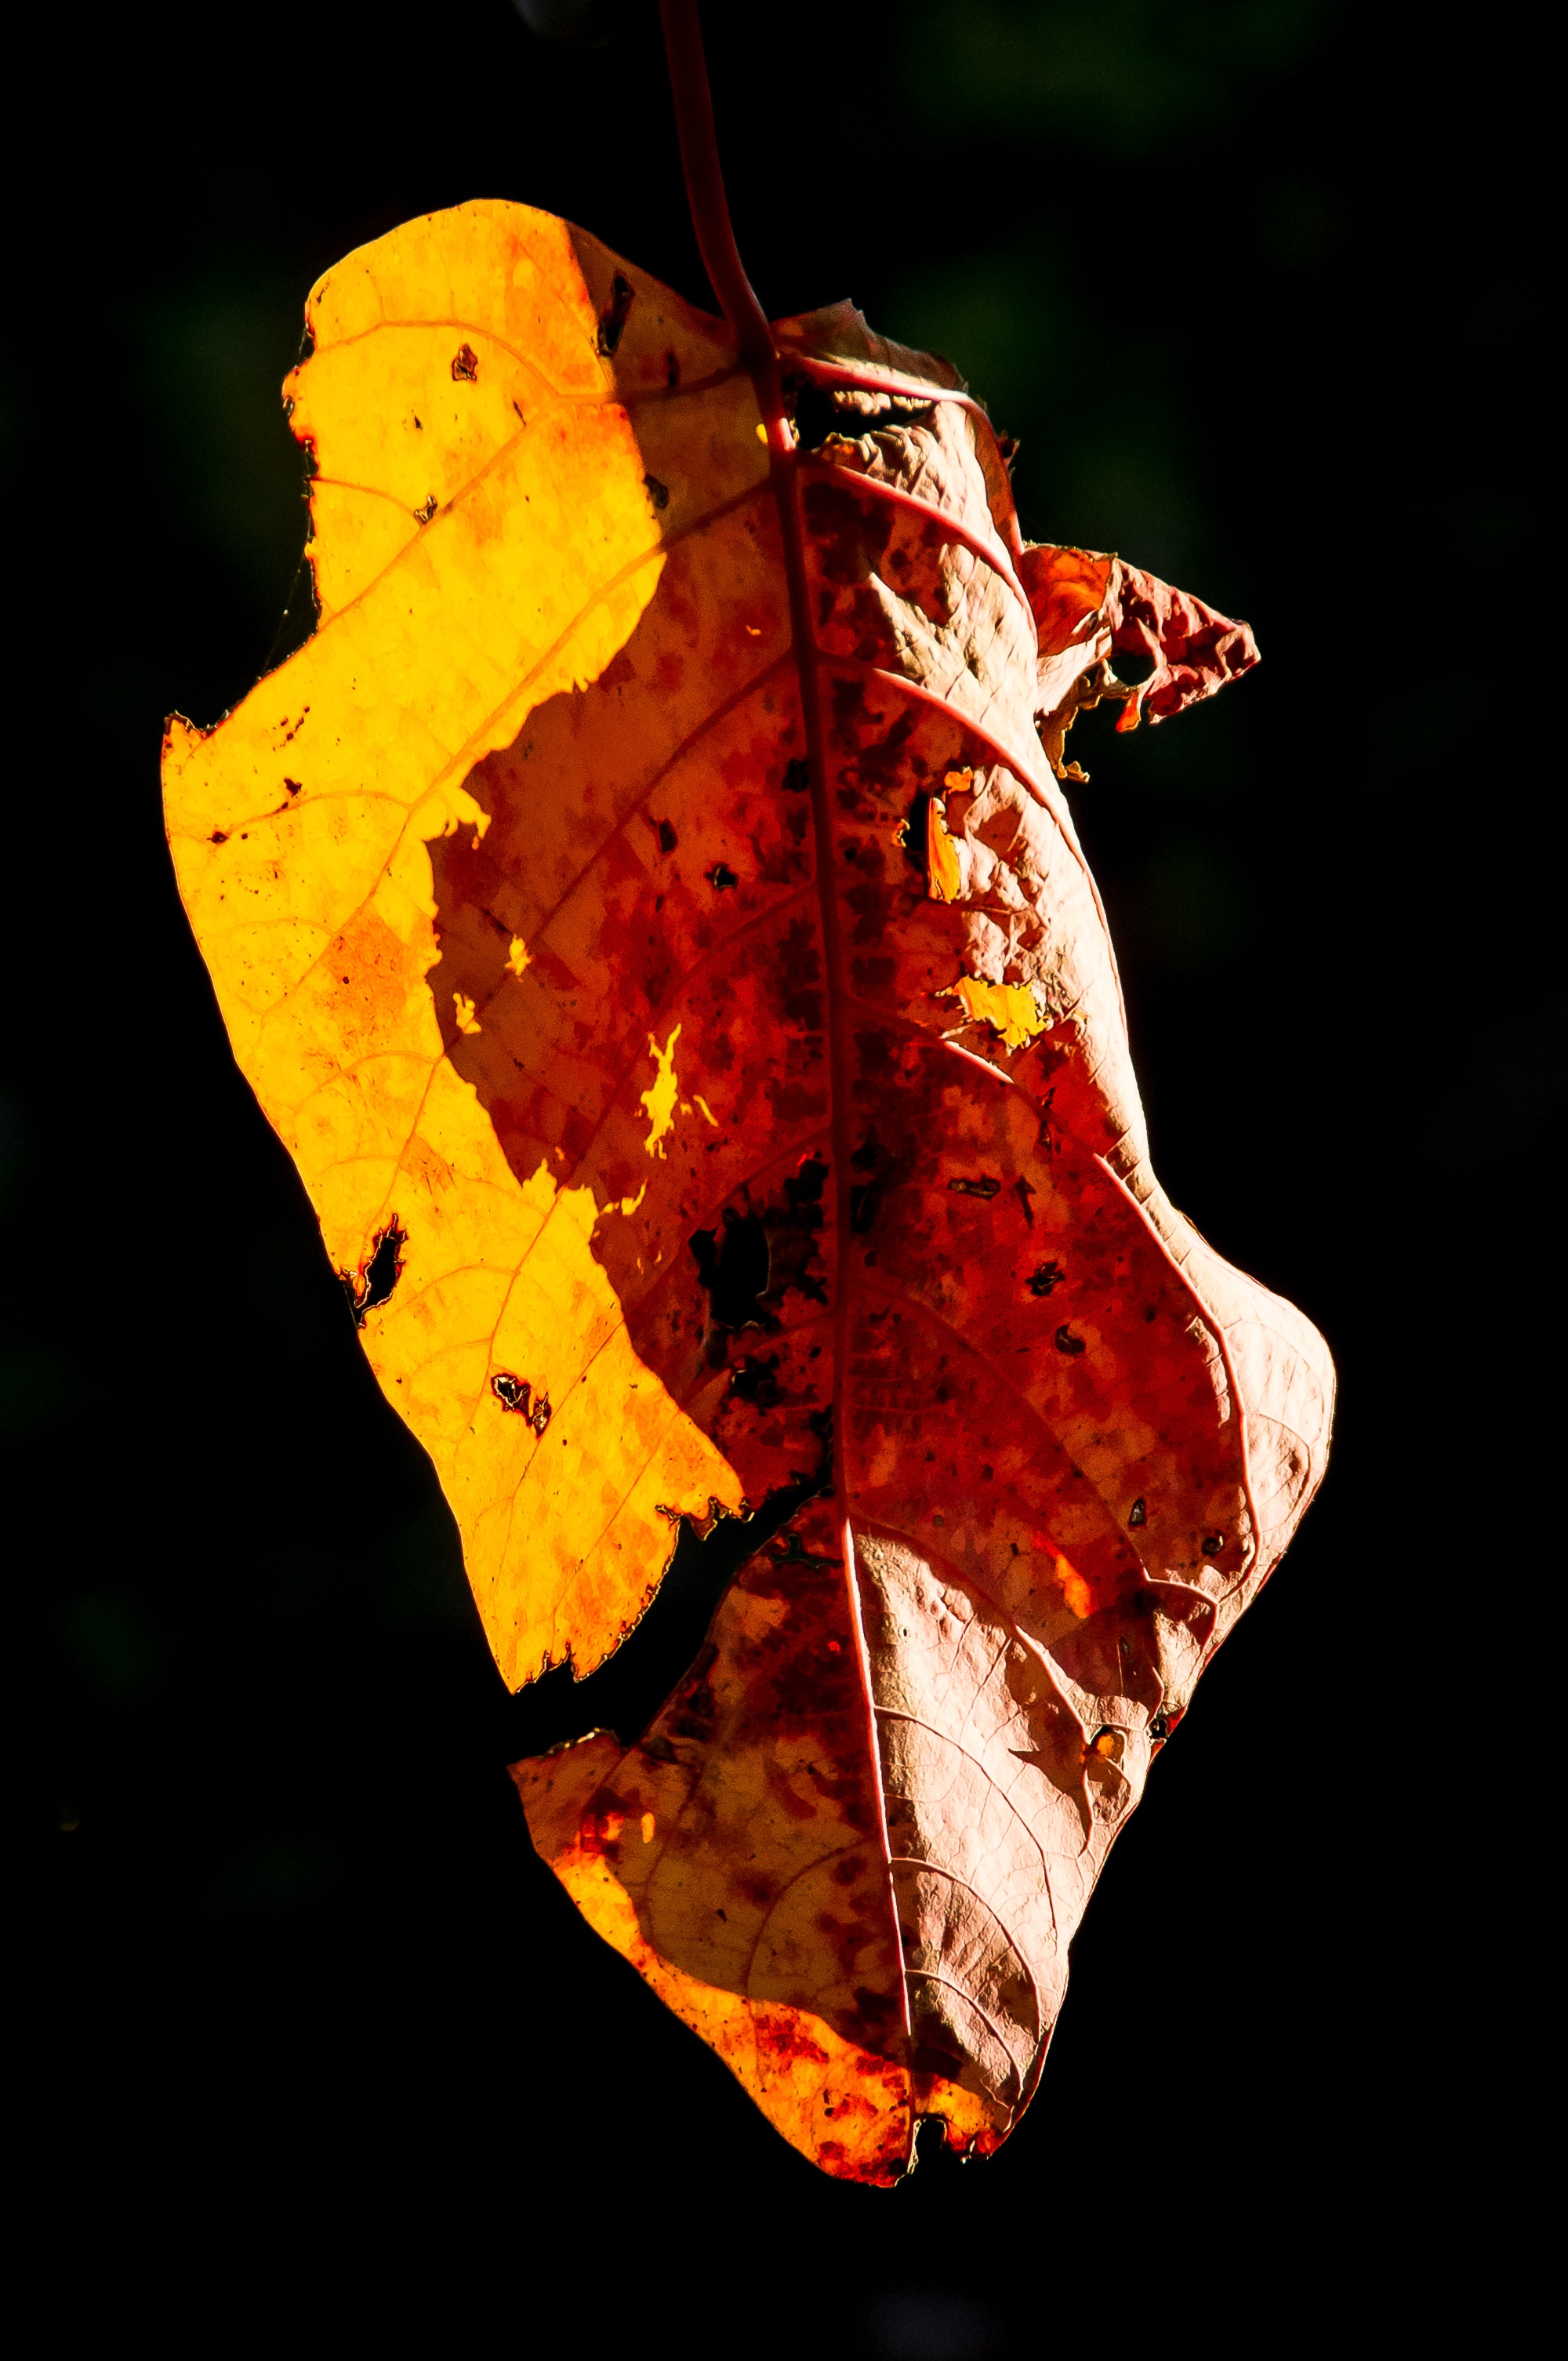
tree, leaf, old, wild, orange, red, color, insect, butterfly, yellow, invertebrate, close up, australia, native, rainforest, queensland, sunlit, macro photography, subtropical, bleeding heart tree, homalanthus populifolius, moths and butterflies